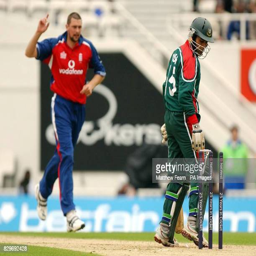
cricket player looks back at his broken wicket after playing on to a ball from cricket player